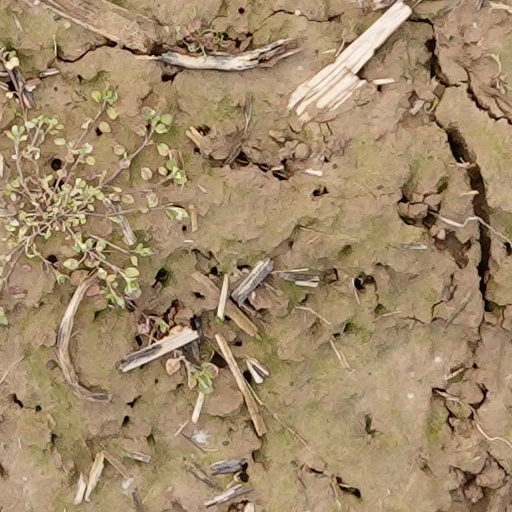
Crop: wheat